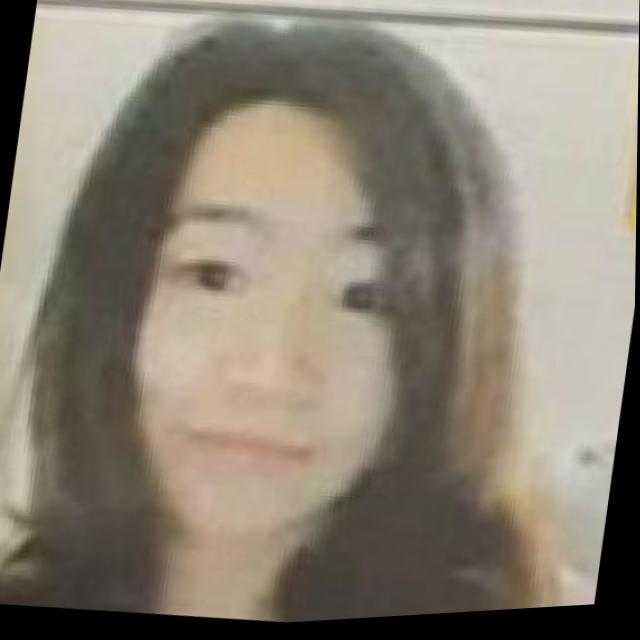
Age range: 21-44